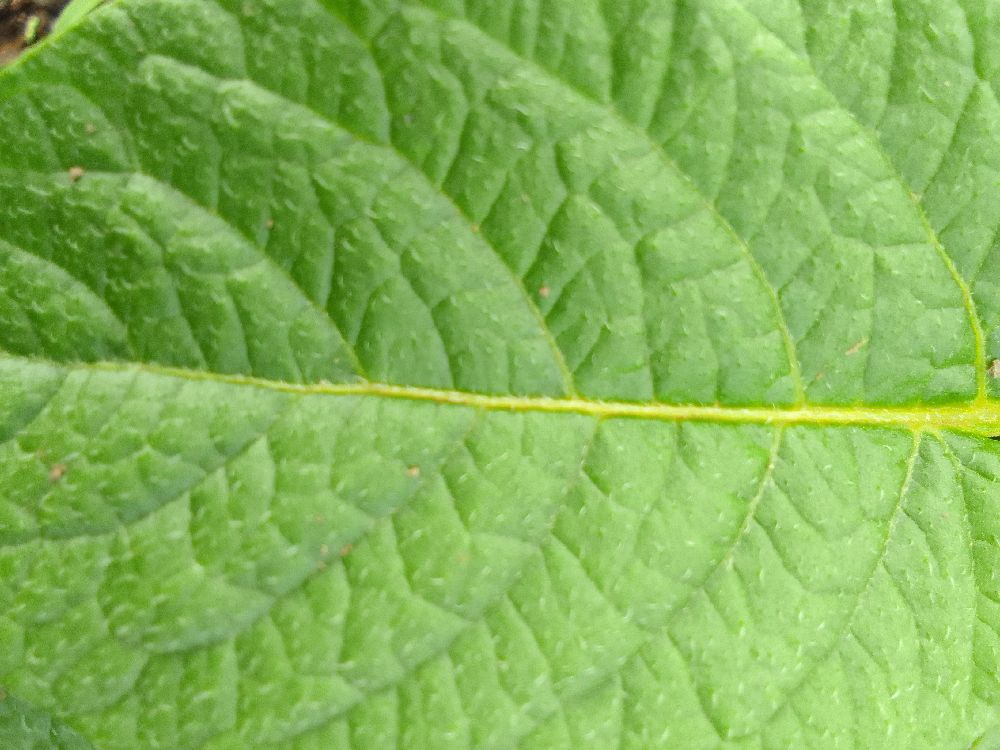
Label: Healthy